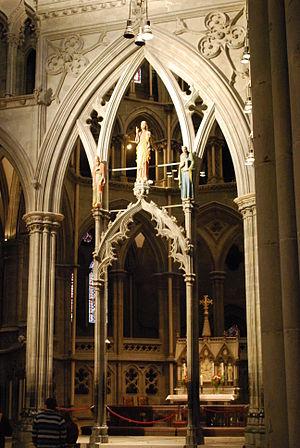
Détail du chœur de la cathédrale de Nidaros, à Trondheim